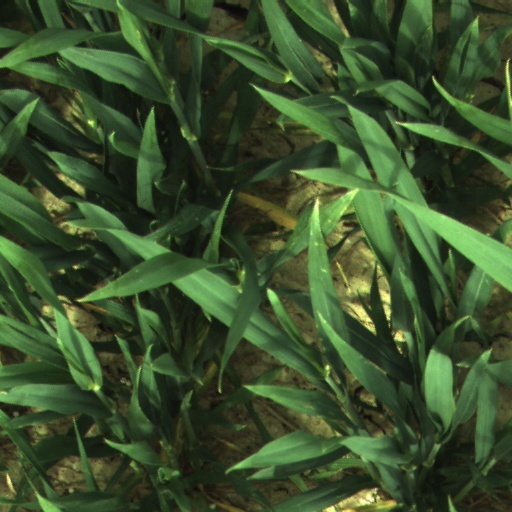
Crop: wheat